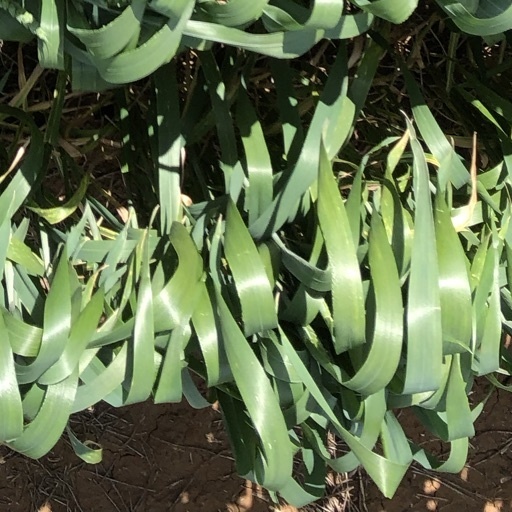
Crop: wheat